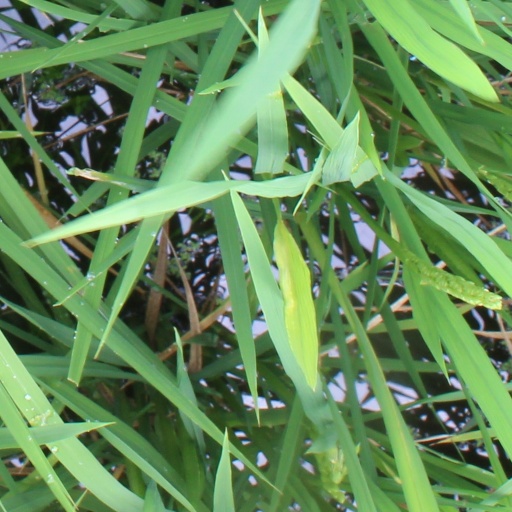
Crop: rice